Paul Chapman (Australian footballer)

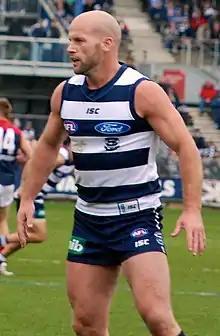
Chapman playing for Geelong during the match against Melbourne which the Cats won by 186 points in July 2011.

Paul Chapman (born 5 November 1981) is a former professional Australian rules footballer who played for the Geelong Football Club and Essendon Football Club in the Australian Football League (AFL).